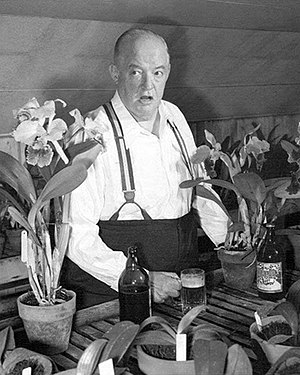
Sydney Greenstreet
Sydney Greenstreet som titelrollen i NBC-radioserien The New Adventures of Nero Wolfe.
Sydney Hughes Greenstreet var en engelsk skuespiller, bedst kendt for sine film med Humphrey Bogart og Peter Lorre i 1940-erne.